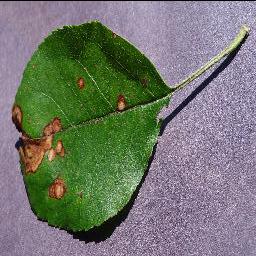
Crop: apple
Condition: black_rot